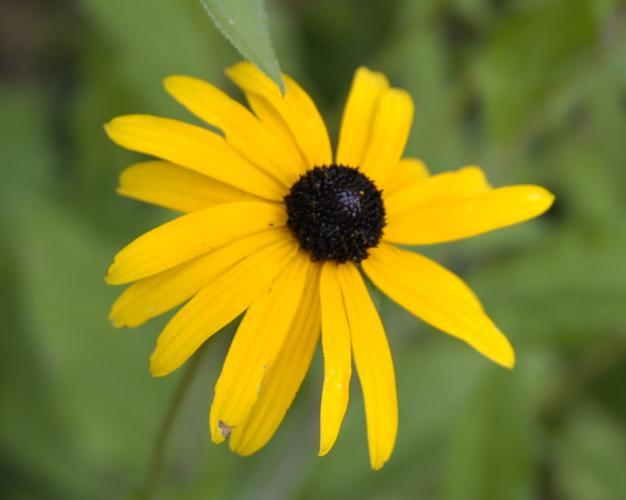
Label: black-eyed susan